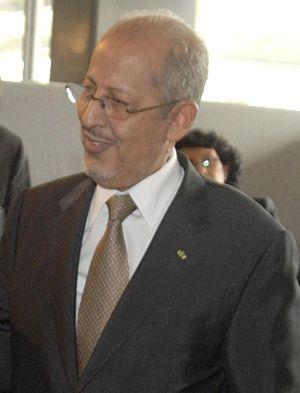
Sidi Mohamed Ould Cheikh Abdallahi, né en 1938, est un homme d'État mauritanien. Président de la République islamique de Mauritanie depuis le 19 avril 2007, il est renversé le 6 août 2008 à la suite d'un coup d'État militaire mené par le général Mohamed Ould Abdel Aziz.
La Mauritanie, en forme longue la république islamique de Mauritanie, est un pays d'Afrique du Nord-Ouest, situé entre 15 et 27 degrés de latitude nord et 5 et 17 degrés de longitude ouest. La Mauritanie fait partie de l'Union africaine, de la Ligue arabe, de l'Union du Maghreb arabe, de l'Organisation de la coopération islamique et de l'Organisation pour la mise en valeur du fleuve Sénégal, en plus d'être membre de l'Organisation internationale de la francophonie. La capitale de l'actuelle Mauritanie est Nouakchott. Les autres villes principales sont Nouadhibou, Kiffa, Kaedi, Zouérate et Rosso.